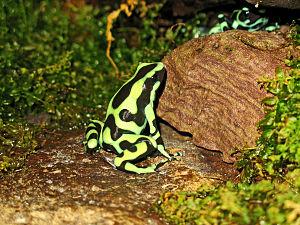
Dendrobates auratus est une espèce d'amphibiens de la famille des Dendrobatidae.